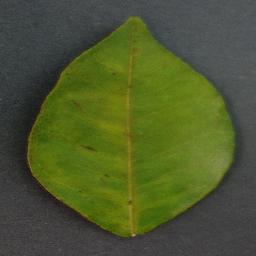
Label: Orange___Haunglongbing_(Citrus_greening)